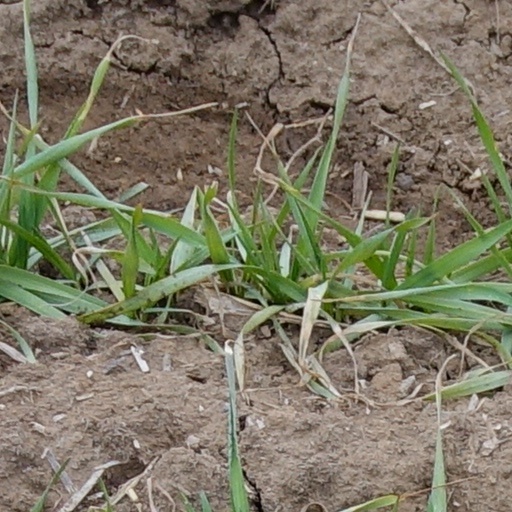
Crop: wheat